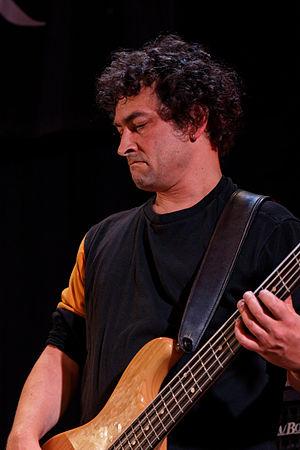
Stéphane de Vito, né en 1968 à Belfort, est un bassiste français de culture bretonne.